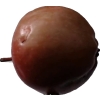
Label: Apple 18